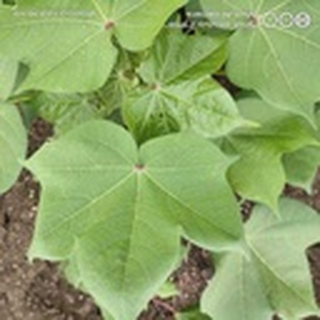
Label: healthy_cotton